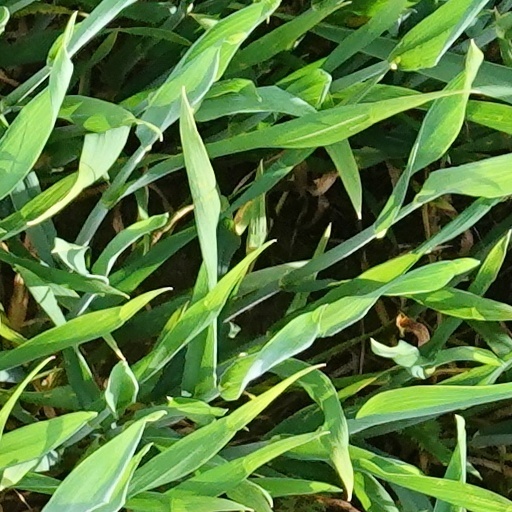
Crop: wheat